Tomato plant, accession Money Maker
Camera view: bottom (45 deg); turntable rotation: 120 degrees
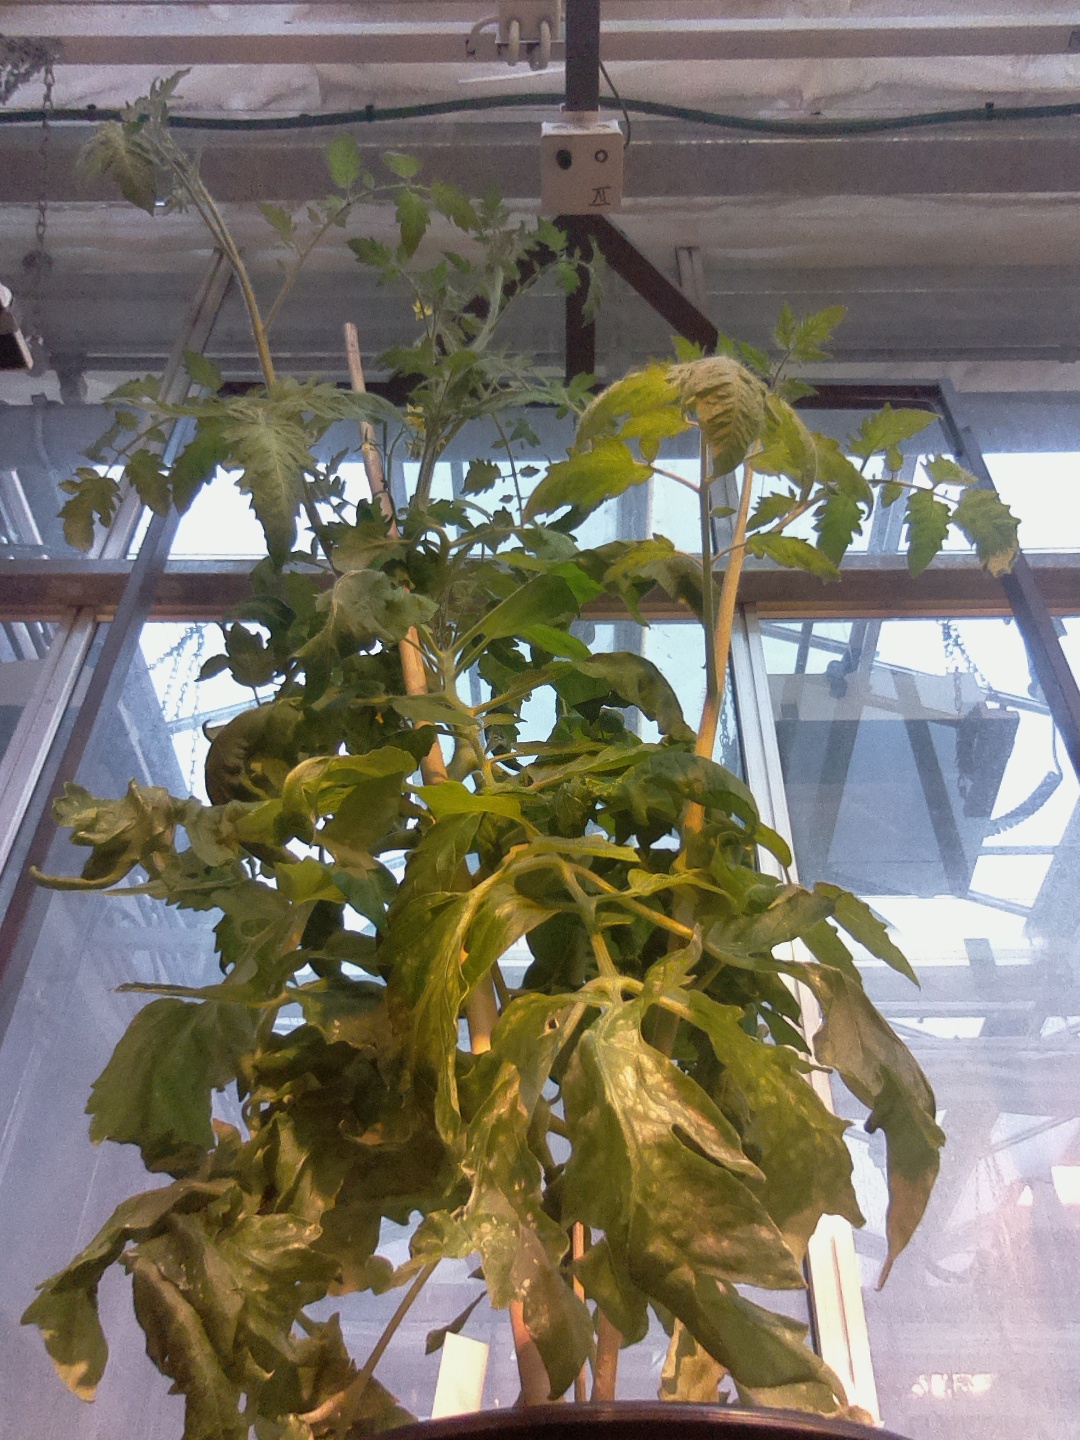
BBCH growth stage 70: Fruits at the main stem or branches visibles